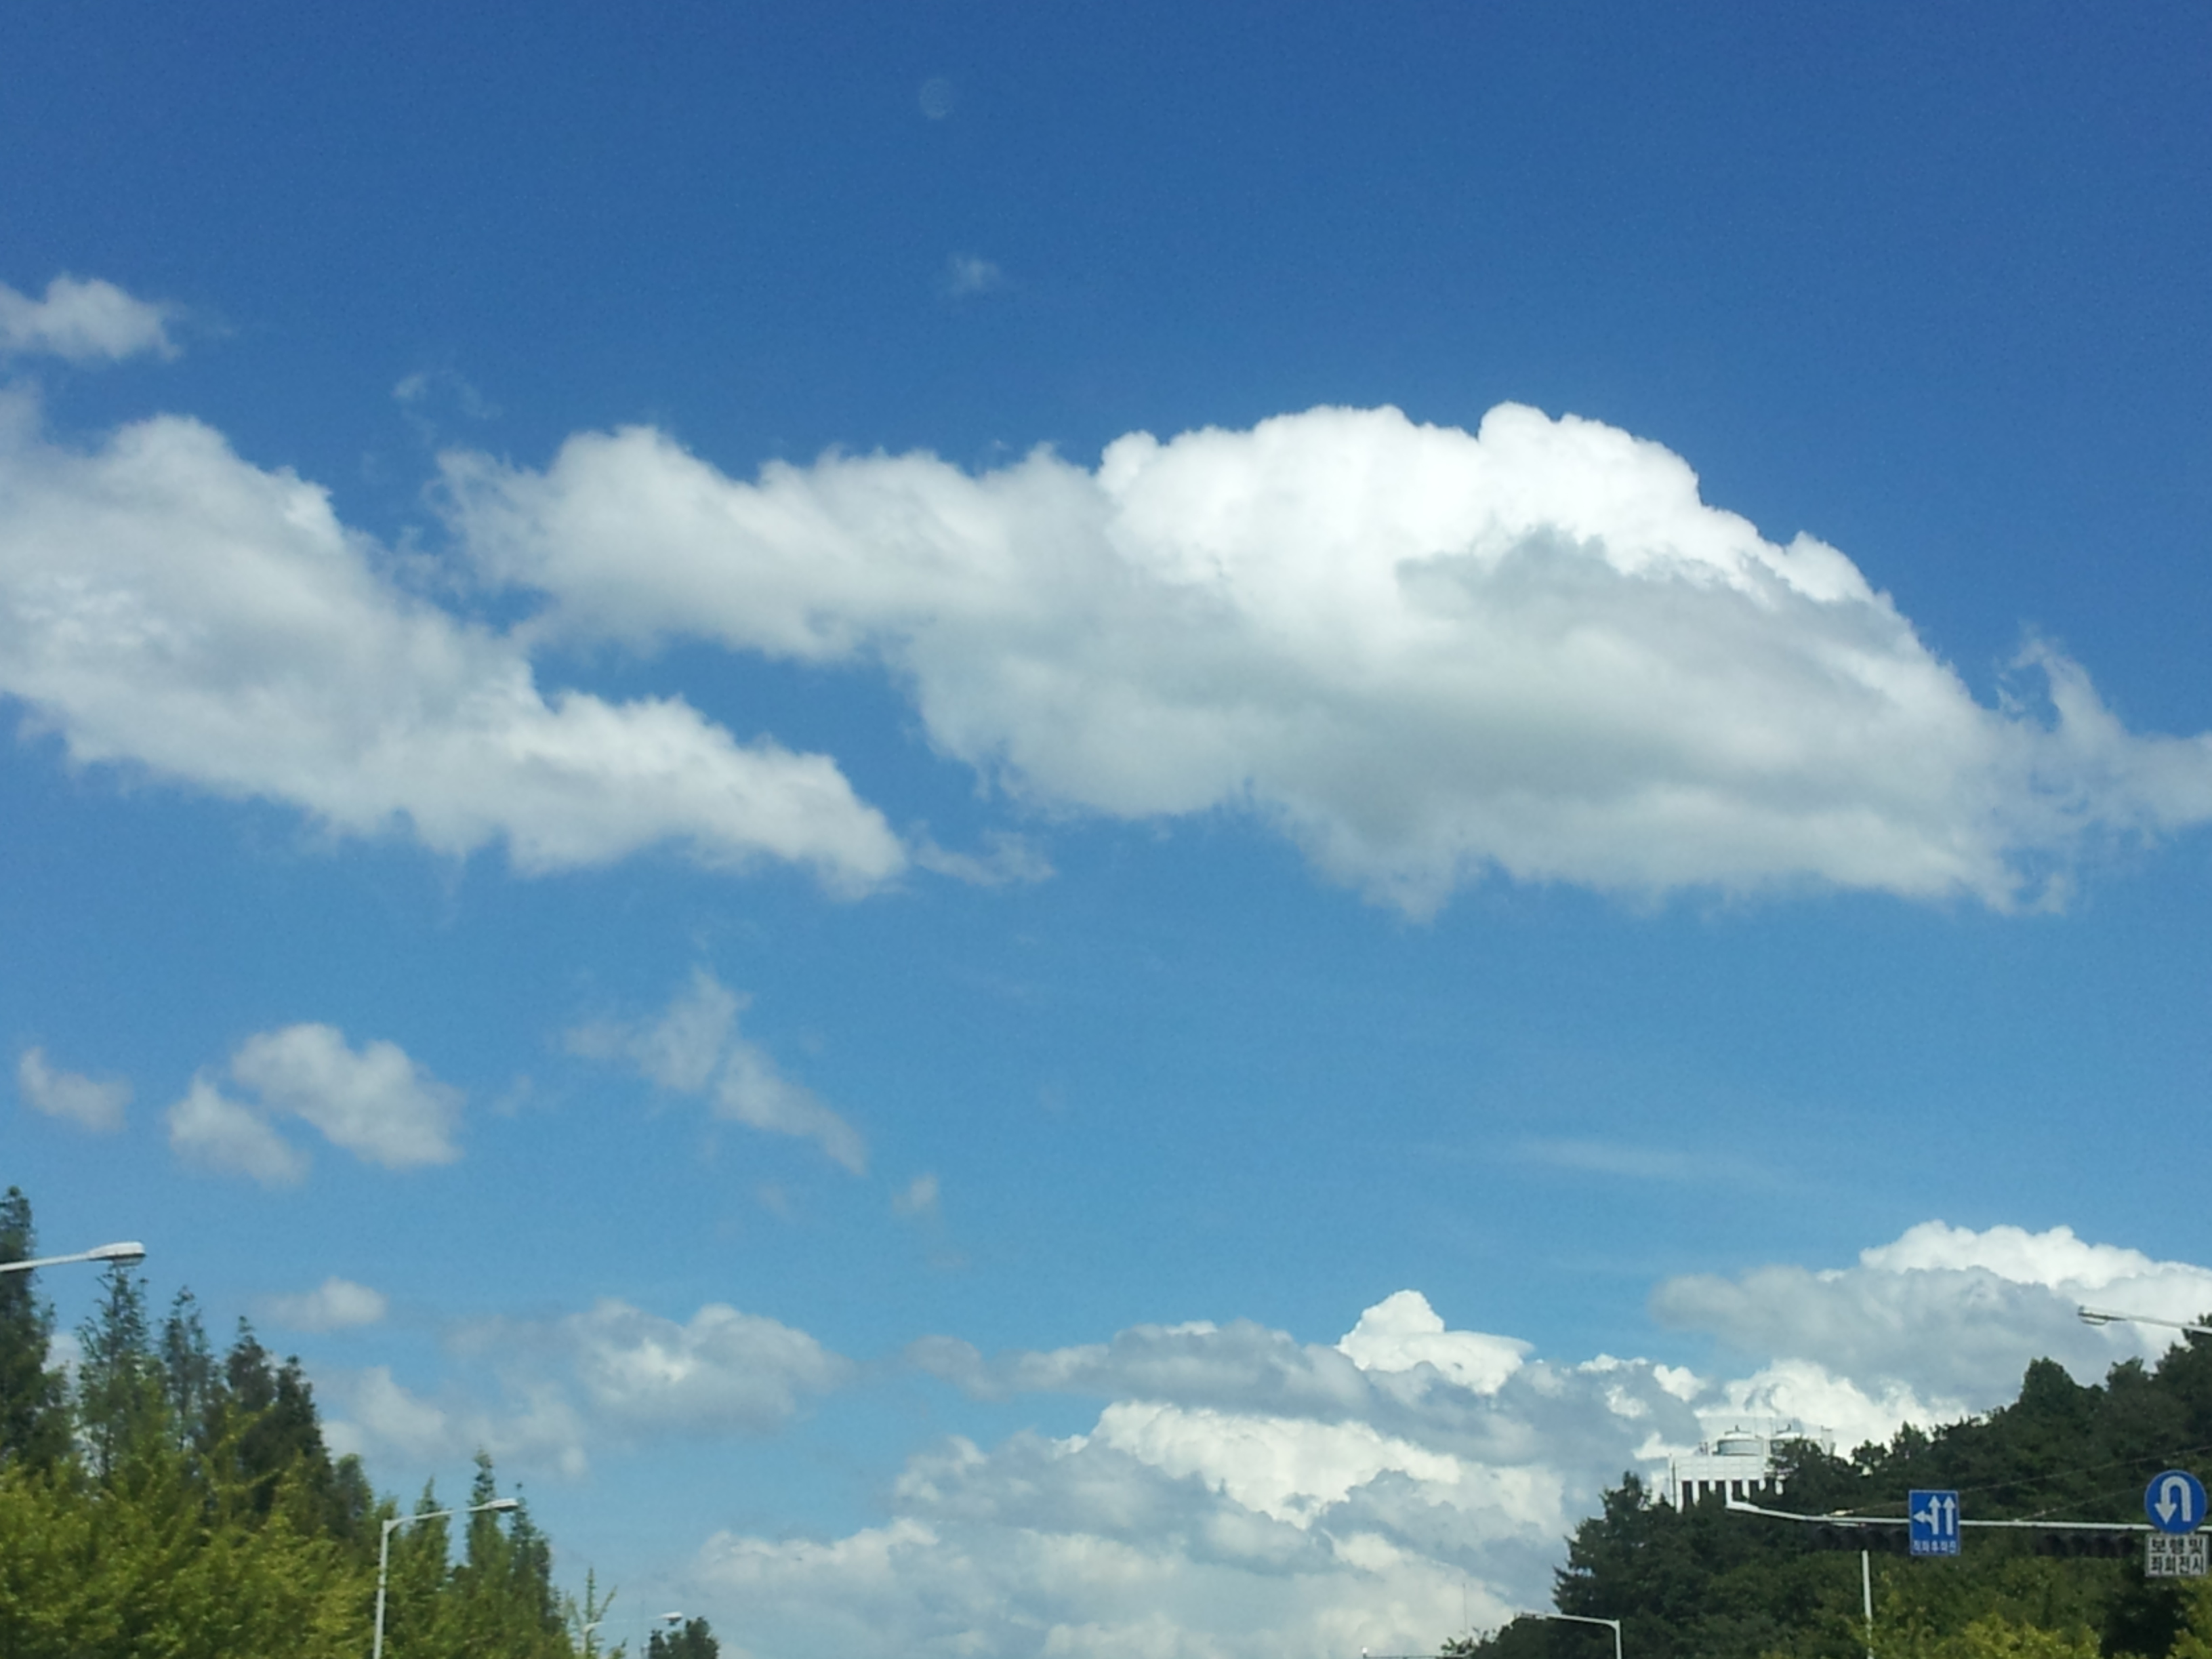
sky, cloud, cumulus, daytime, blue, natural landscape, atmosphere, tree, meteorological phenomenon, rural area, mountain, road, horizon, landscape, plant, hill station, highway, hill, grassland